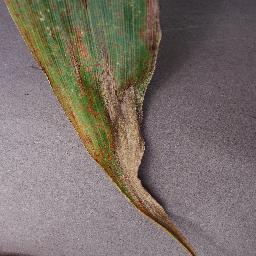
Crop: corn
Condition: (maize)_northern_blight